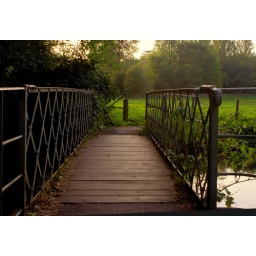
Small bridge over river Churn, Cirencester